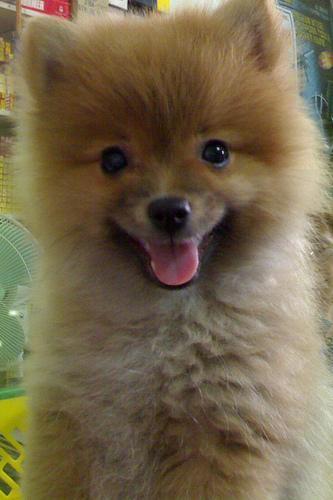
Pomeranian